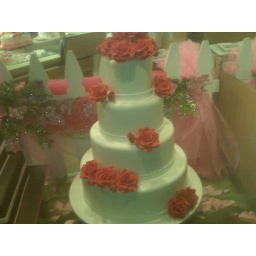
The beautiful flower cake in the window at Carlos Bake Shop.